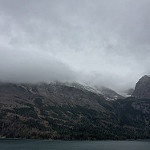
Scene: Outdoor